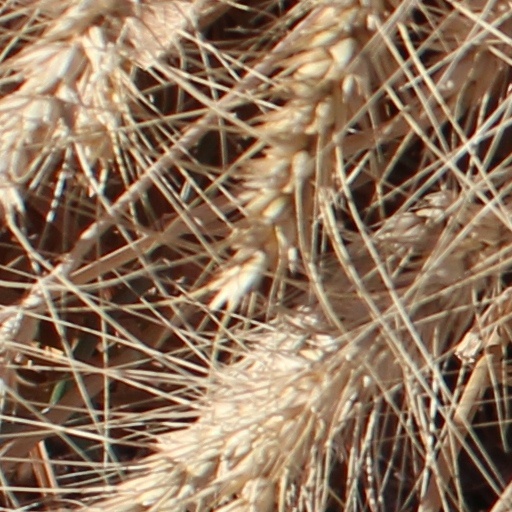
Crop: wheat